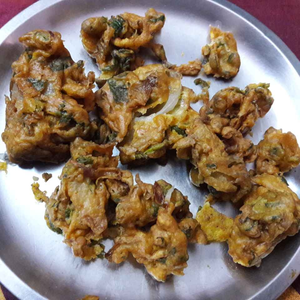
Dish: pakora